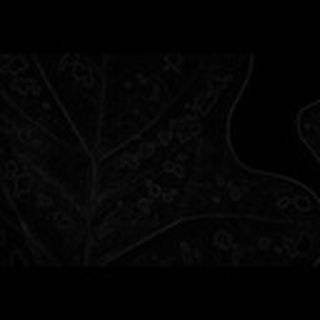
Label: cotton_target_spot